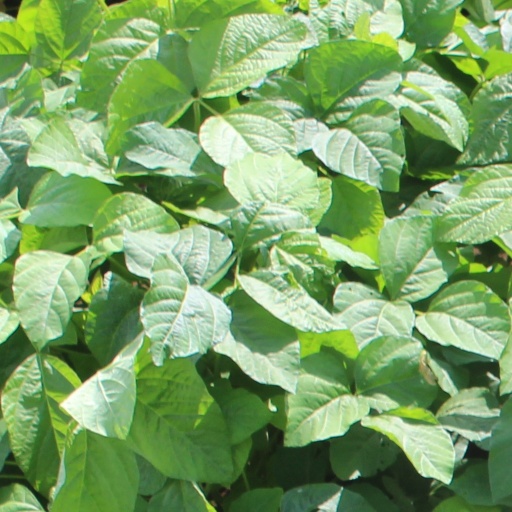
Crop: soybean